Isaac Newton Vail

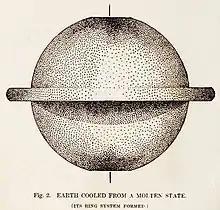
Isaac Newton Vail's diagram 'Earth Cooled From a Molten State' showing his supposed water ring system. In his theory, the rings collapsed to form Noah's flood.

The geologist Donald U. Wise writes that most creationist theories of Noah's Flood derive from Vail. Wise writes that Vail's "Canopy Theory" model consisted of "a series of Saturn-like aqueous rings, the progressive collapse of which caused successive cataclysms to bury and create fossils. Collapse of the last remnant ring caused the Noachian flood." Tom McIver similarly notes in "Skeptic" that the "Water Canopy Theory has long been a mainstay of creationists", who invoke it to account for both the conditions before the Genesis flood and the cause of the flood itself.